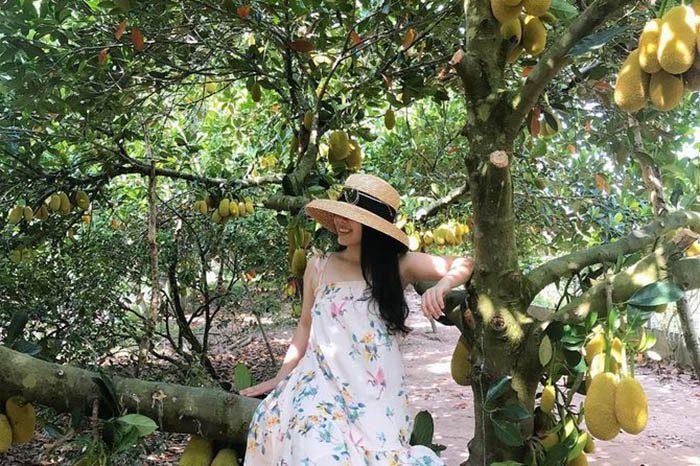
cô gái đội mũ rộng vành đang tạo dáng ở bên một cây mít